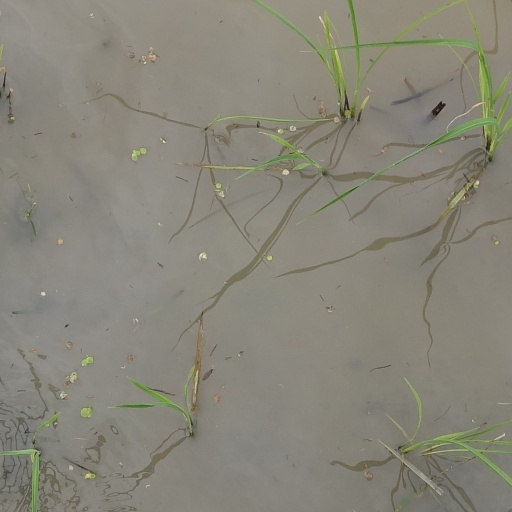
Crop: rice